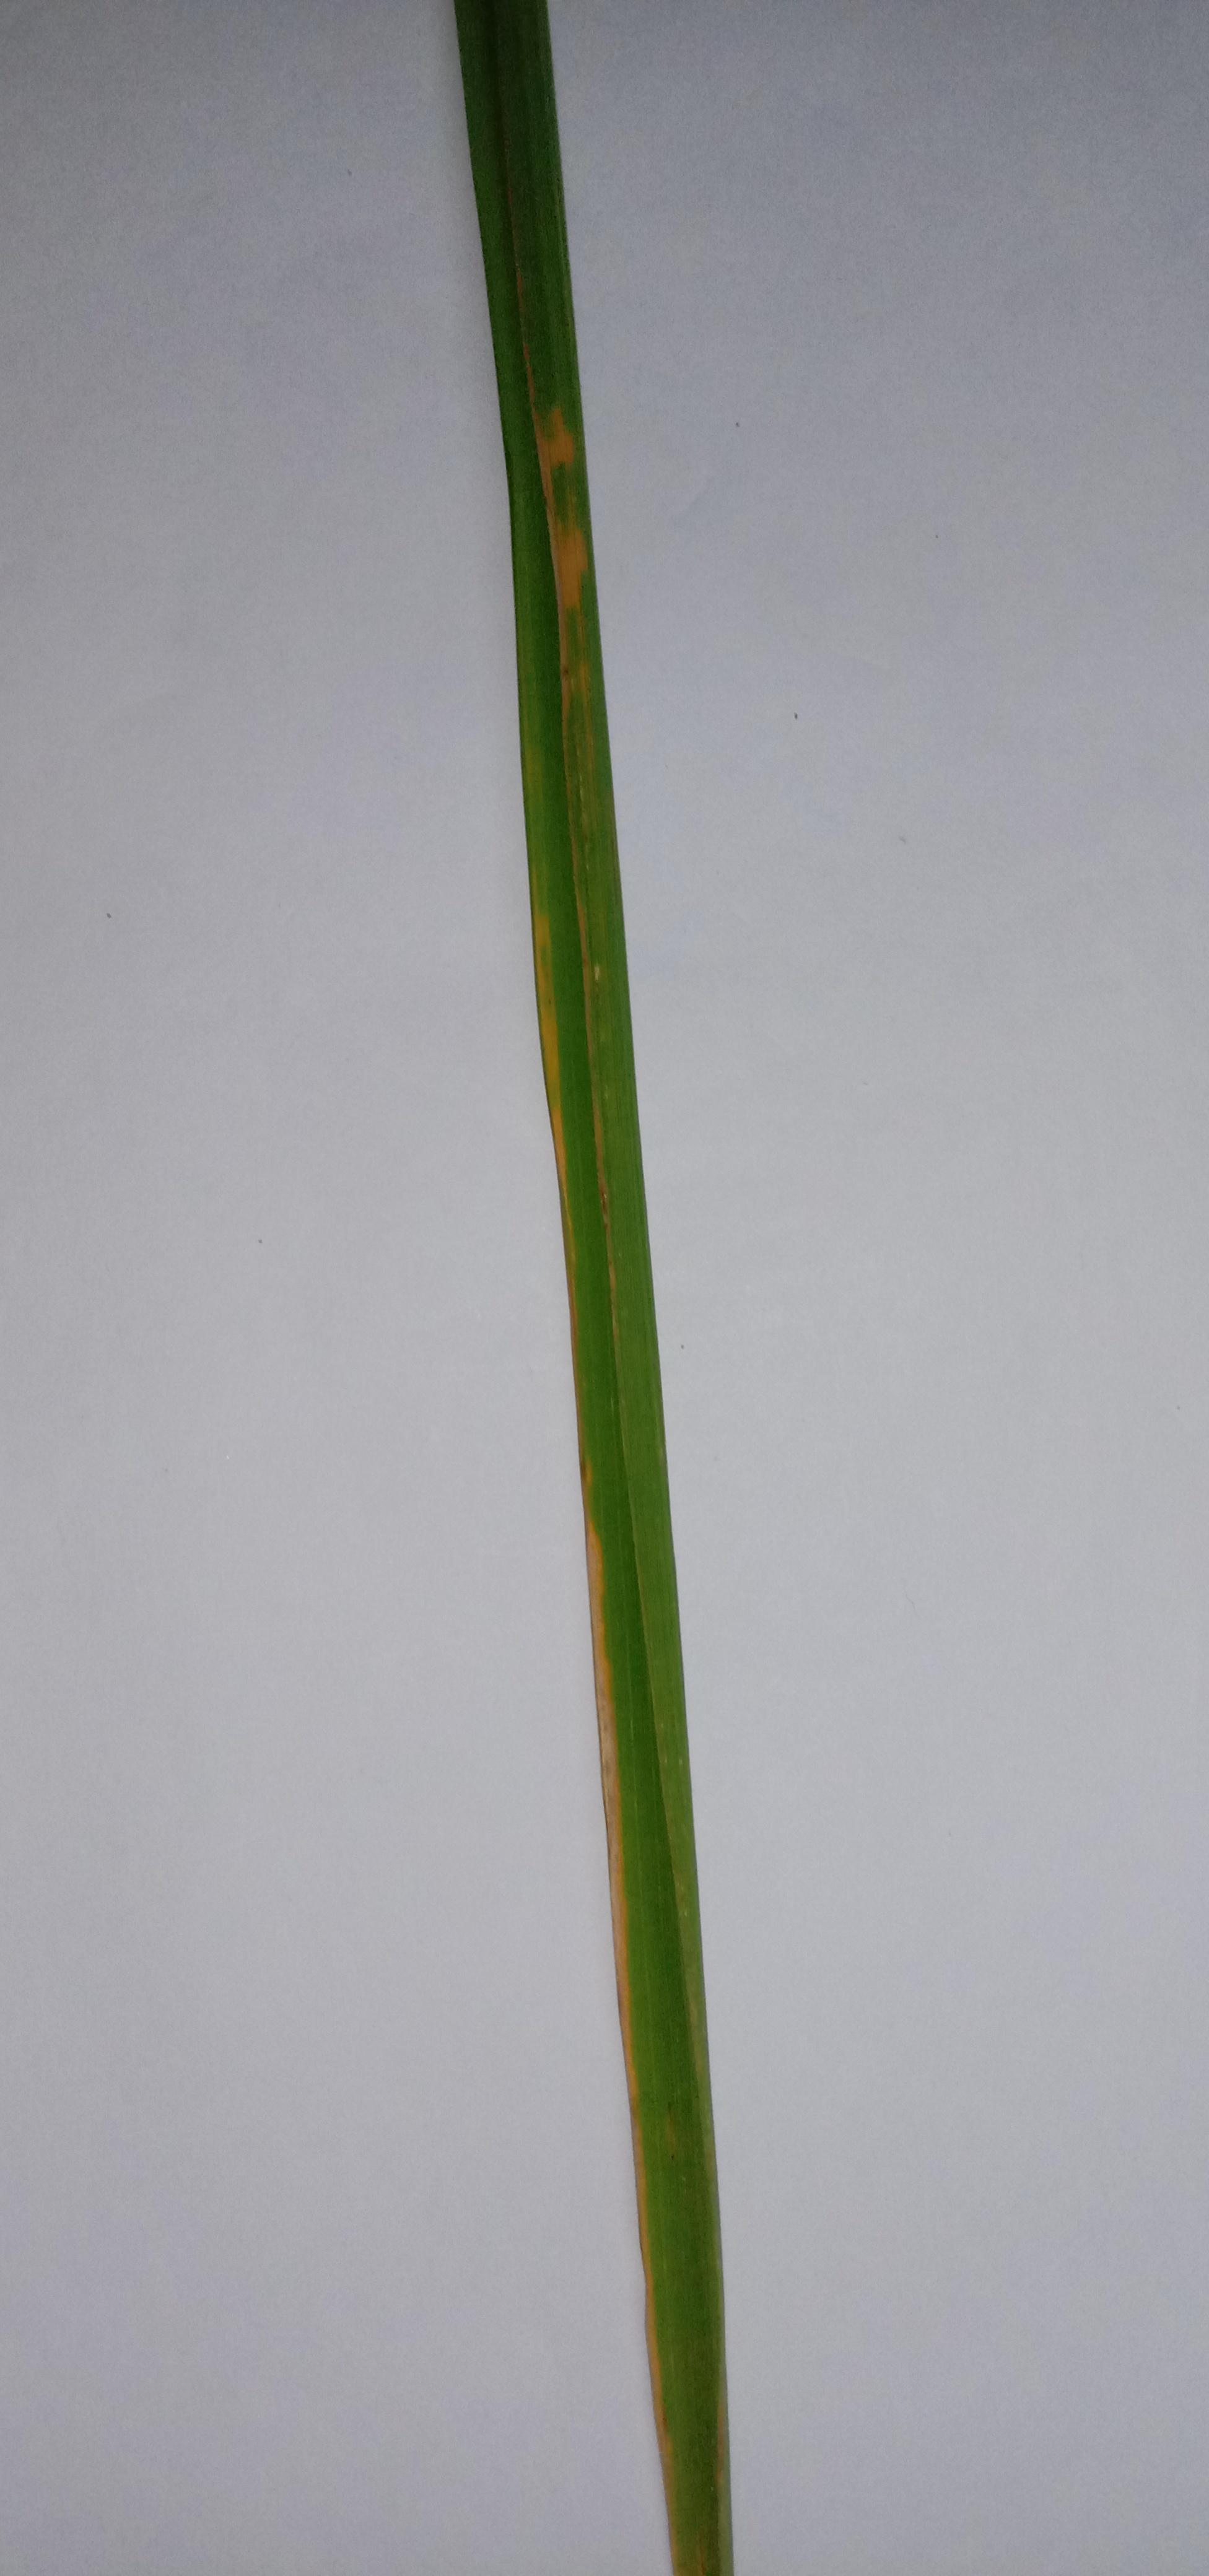
Label: Rice___Leaf_Blast